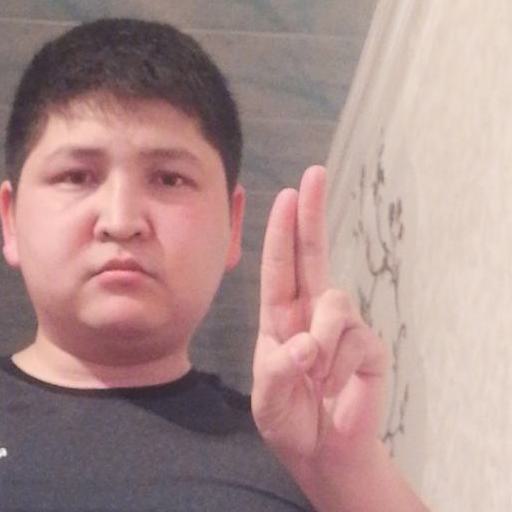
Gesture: two_up